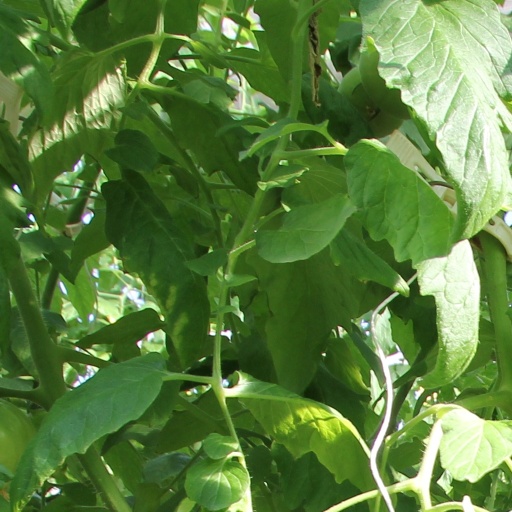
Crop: tomato